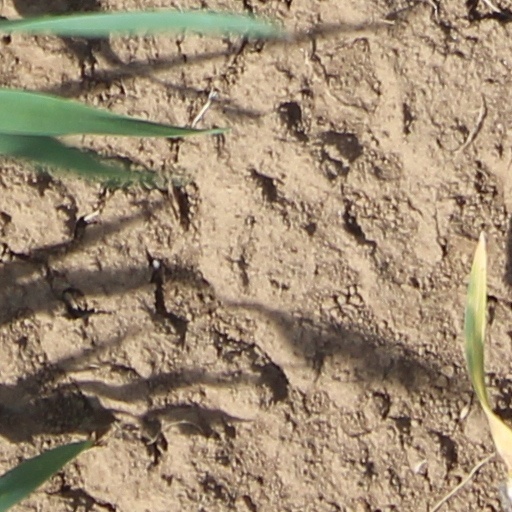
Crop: wheat